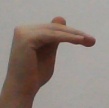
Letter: khaa